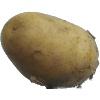
Label: white_potato